Park Yong-man

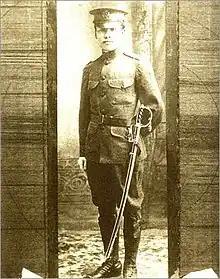
Park Yong-man in military uniform

The American Expeditionary Force had been dispatched to Siberia in 1918 to assist the Czechoslovak Legions in their retreat from the Bolsheviks during the Russian Civil War. Japanese forces were also present in the region, nominally to assist in fighting the Bolsheviks, but also as part of a process to expand their influence in North East Asia. Consequently, Park appears to have considered his sojourn to Siberia as an ideal start to combating Japanese colonialism. His role with the American Expeditionary Force was as an intelligence officer, and it is likely that he collected information on the communist Koreans present in Siberia at the time.